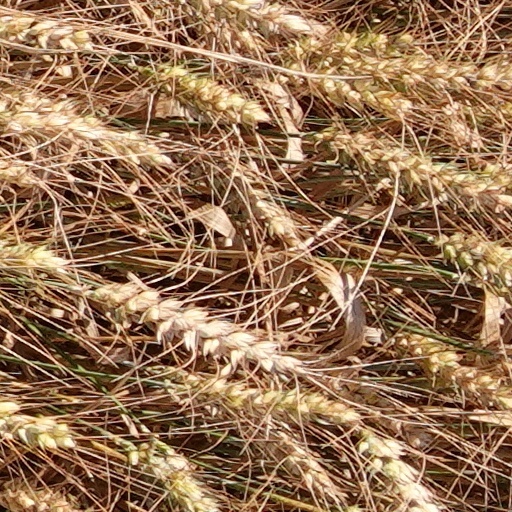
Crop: wheat